Lauren Conrad

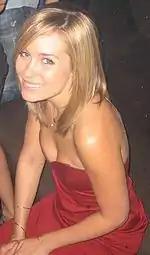
Conrad at The Borgata in Atlantic City, New Jersey, in 2008

After moving to Los Angeles in 2005, the spin-off series "The Hills" was developed to chronicle the lives of Conrad, her housemate Montag, her neighbor Audrina Patridge and her colleague Whitney Port. During production of the first season, Conrad and Port held internships with "Teen Vogue" under the direction of West Coast "Vogue" editor Lisa Love; she stated that they had to interview successfully for the positions, "regardless of what the cameras wanted". By the second season, Lauren's friendship with Heidi had deteriorated after Montag began dating Spencer Pratt. After Montag moved in with Pratt, Patridge and Lo Bosworth later became roommates with Conrad.